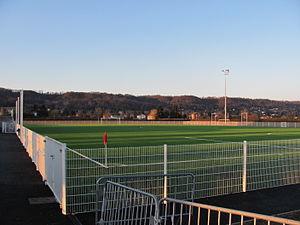
Stade du Forum, Saint-Maurice-de-Beynost, Ain Sud Foot.
Saint-Maurice-de-Beynost est une commune française, située dans le département de l'Ain en région Auvergne-Rhône-Alpes, à environ 14 km de Lyon dont elle fait partie de l'unité urbaine. Elle appartient également à la région naturelle de la Côtière.